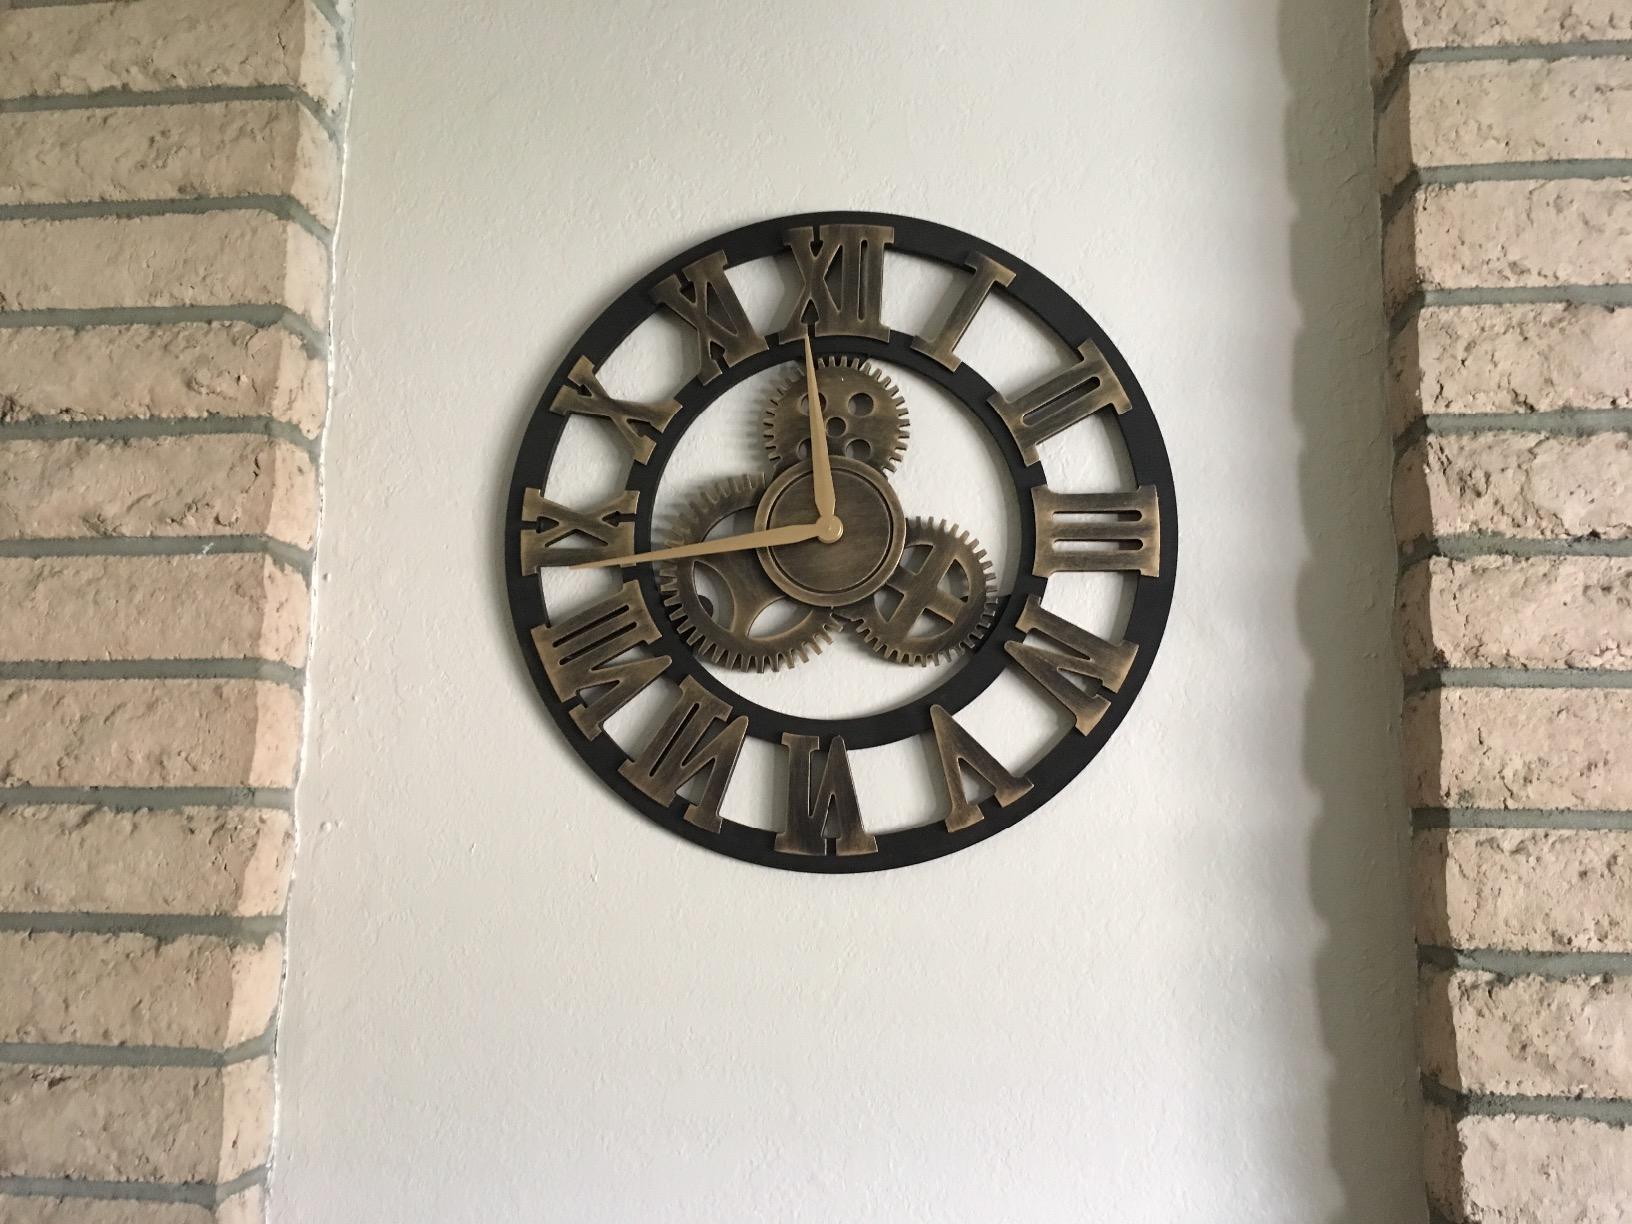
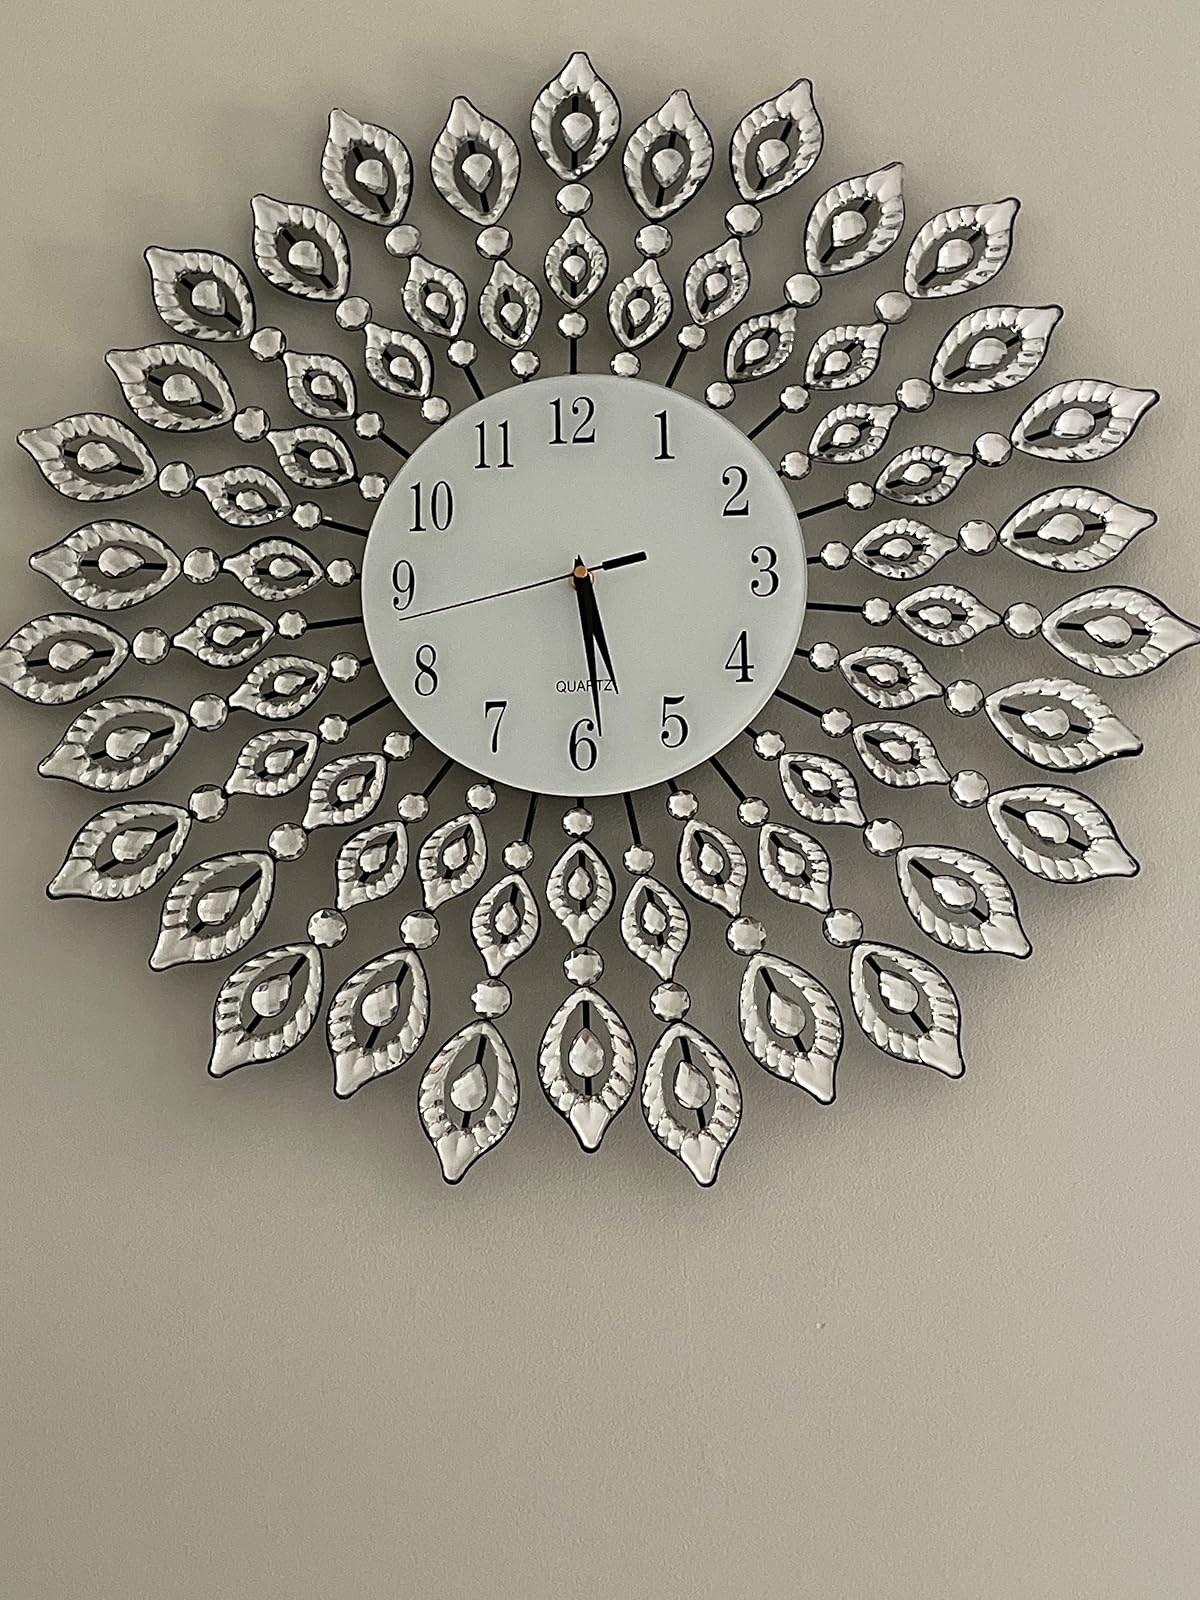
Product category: clock
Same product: no